Kafin Zaki Dam

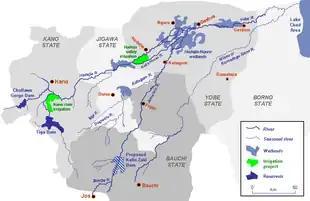
Catchment area of the Yobe River

The Kafin Zaki Dam is a controversial project to build a reservoir on the Jama'are River (also called the Bunga River in its upper reaches) in Bauchi State in the Northeast of Nigeria.